Yashima Domain

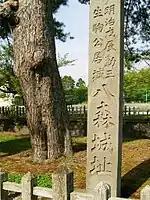
Site of Yashima Jin'ya on the grounds of Yashima Elementary School, Yurihonjō, Akita

The Ikoma clan was originally a powerful 171,800-"koku" "daimyō" clan ruling Takamatsu Domain in Sanuki Province. However, the Ikoma were dispossessed in 1640 due to gross mismanagement by Ikoma Takatoshi which resulted in an "O-Ie Sōdō" by his retainers. The Tokugawa shogunate reassigned the clan to the newly created 10,000 "koku" Yashima Domain in the inhospitable foothills of Mount Chōkai in central Dewa Province, where Ikoma Takatoshi was ordered to remain under house arrest for over 20 years. Furthermore, in 1659 his son and heir Ikoma Takakiyo was forced to divide 2000 "koku" of his inheritance to a younger brother, and thus the clan lost its status as a "daimyō" clan, and was reduced to the ranks of the "hatamoto."